GWR 4575 Class 5542

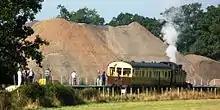
5542 with a former-GWR Autocoach at Norton Fitzwarren railway station on the West Somerset Railway

After many years in the scrapyard at Barry it was sold to the West Somerset Railway Association (WSRA) in 1976. In 1979 it was sold again to some members of the WSRA and entered service on the West Somerset Railway in 2002.